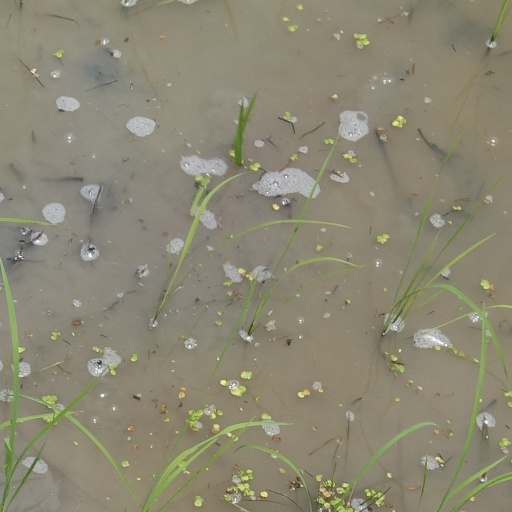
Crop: rice